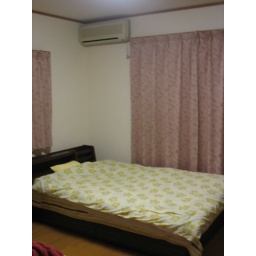
My bed in my room, in my host family's house on the second floor.